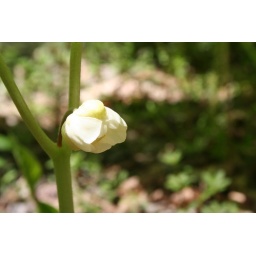
Found in Palmetto GA. Standing about 8 inches tall with small white flowers under foliage.